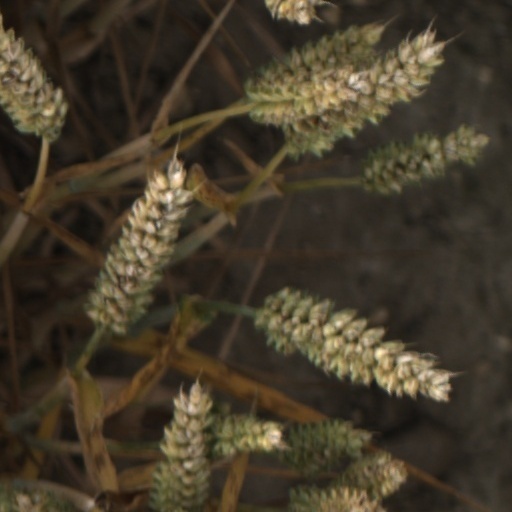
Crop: wheat